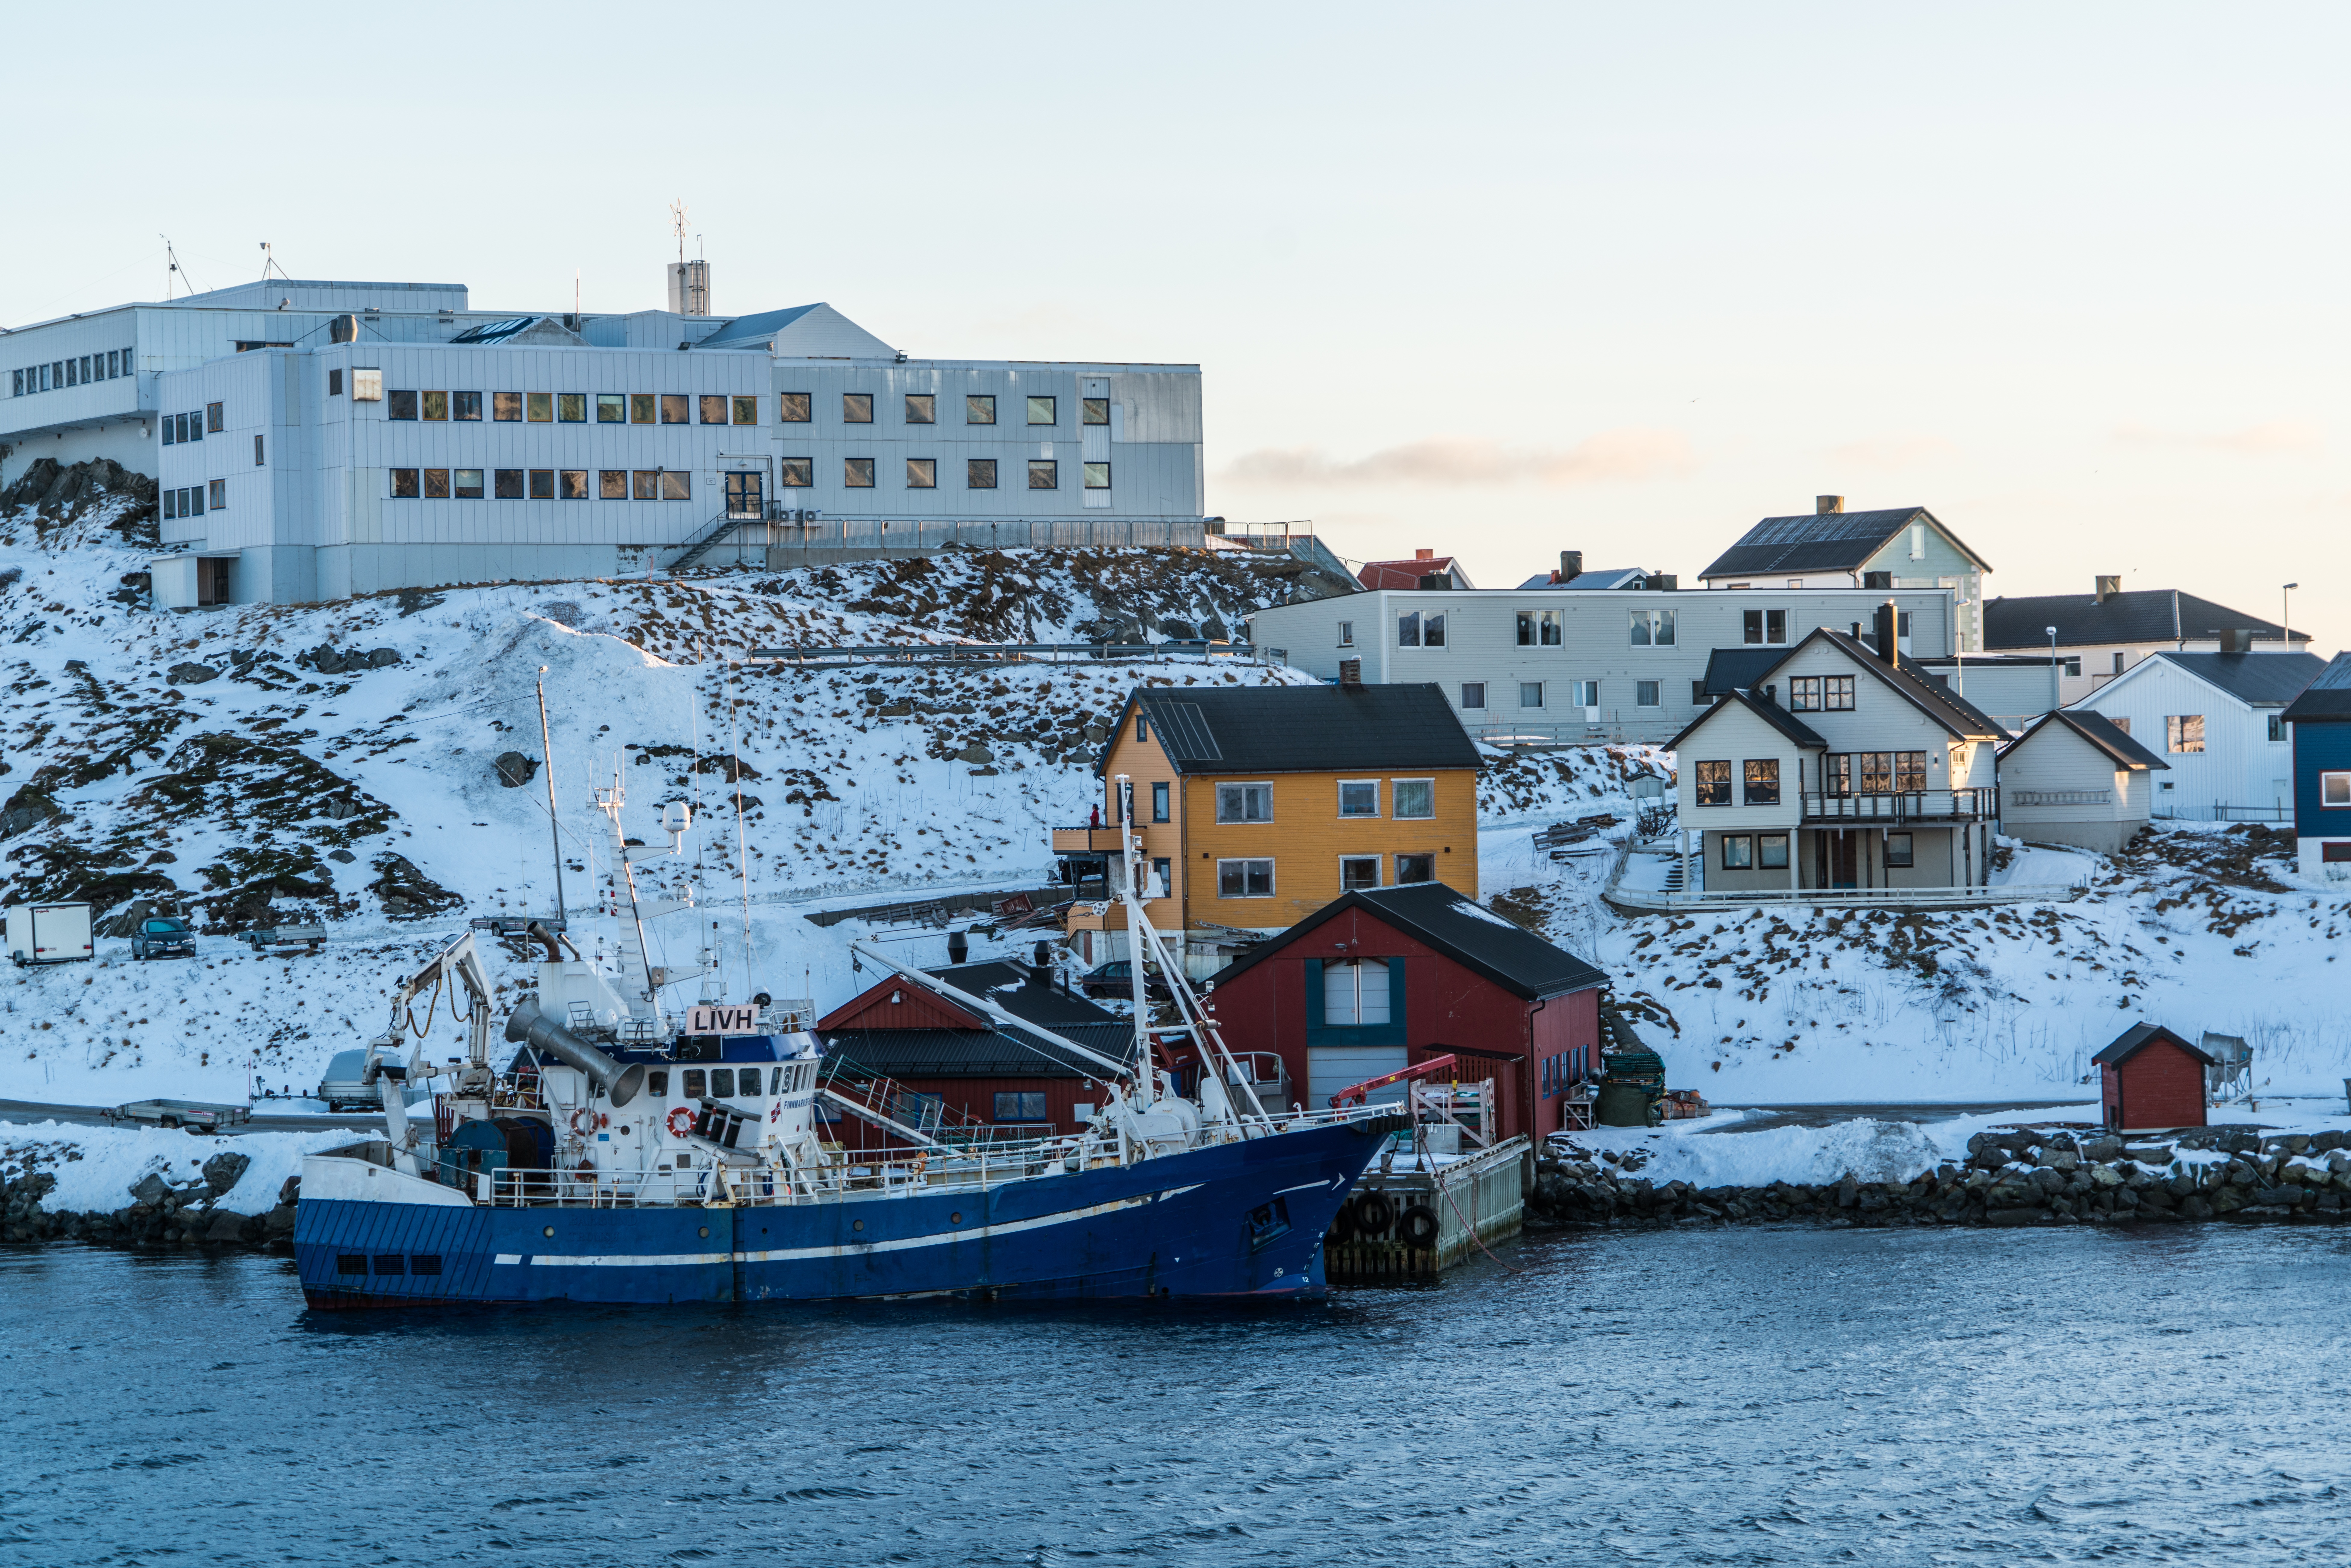
norway, mountain, architecture, boat, honningsvag coast, snow, sky, seascape, nature, travel, water, scandinavia, tourism, fjord, outdoor, north, sea, scenic